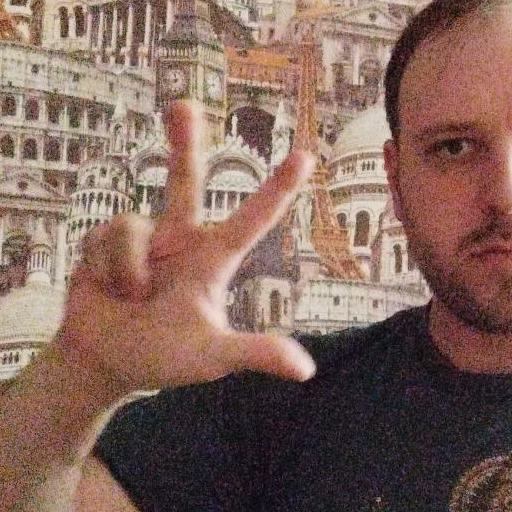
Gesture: three2